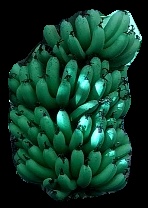
Variety: pachbale
Grade: grade1